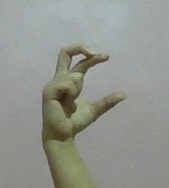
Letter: thal